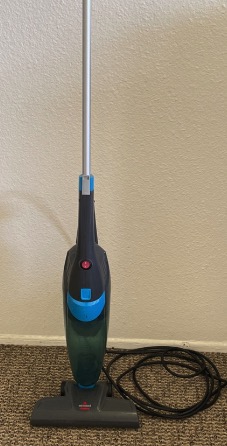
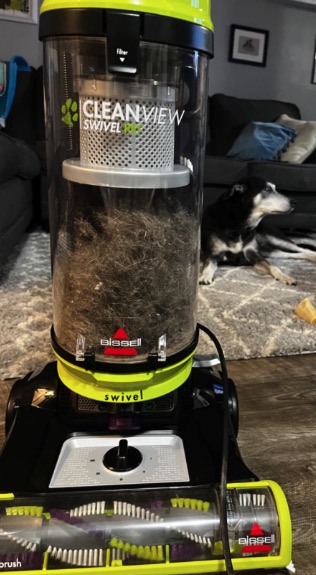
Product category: items_vacuum
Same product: no